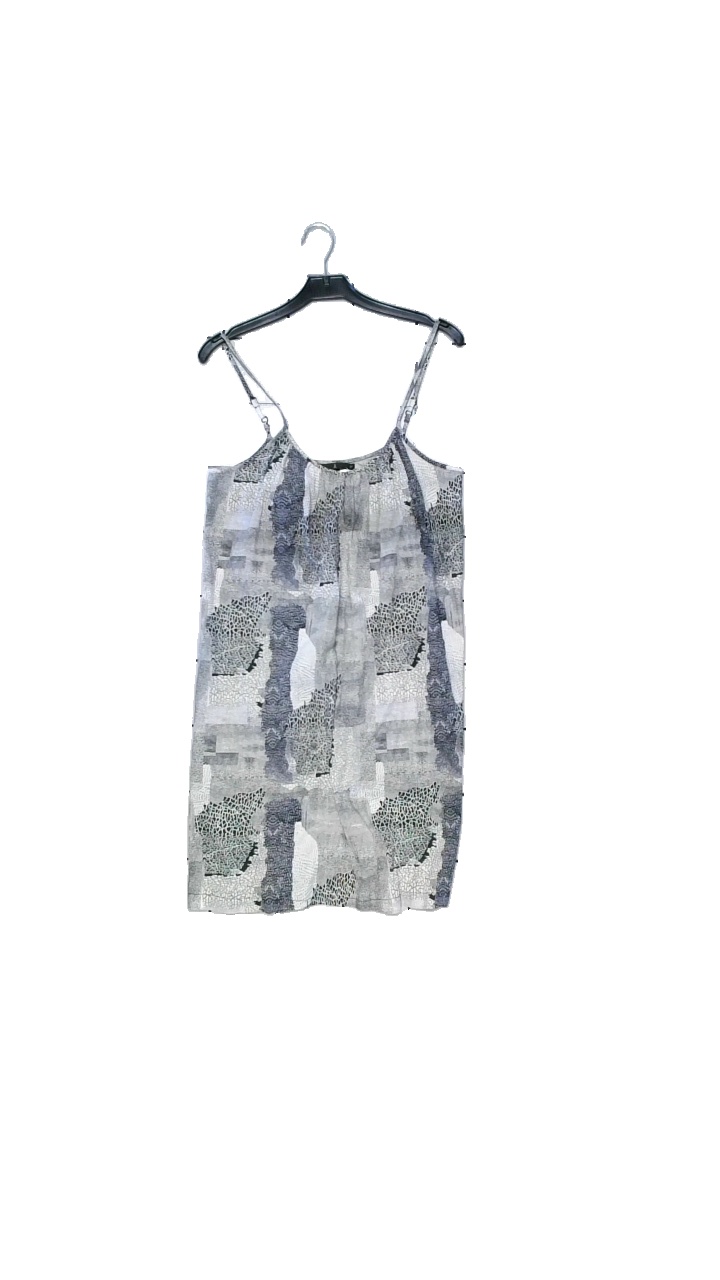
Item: Dress (Ladies)
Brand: Åhlens
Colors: Multicolor, Black, Grey, White
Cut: Loose
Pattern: Other
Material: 100% cotton
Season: All
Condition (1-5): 5
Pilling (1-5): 4
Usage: Reuse
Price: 50-100